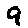
Label: 9